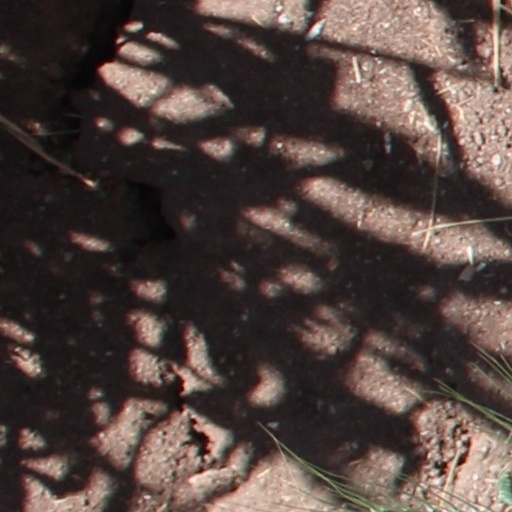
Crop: wheat